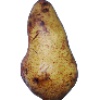
Label: pear_abate